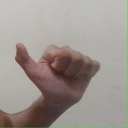
अक्षर: त